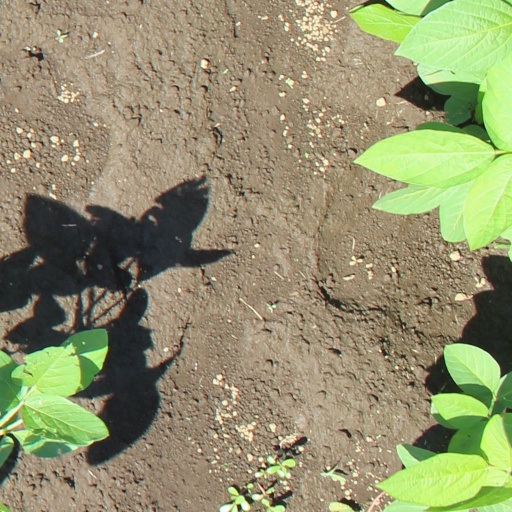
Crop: soybean